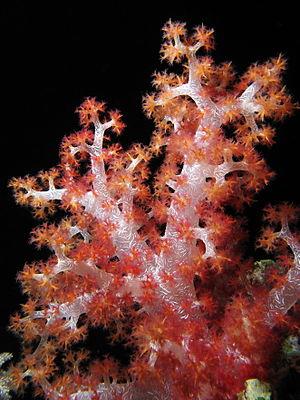
Dendronephthya est un genre de coraux de la famille des Nephtheidae.
Les Alcyonacea sont un ordre d'anthozoaires, qui regroupe des coraux mous ou durs, qui n'ont pas besoin de lumière pour leur croissance.
Nephtheidae est une famille de coraux mous de l'ordre des Alcyonacea.